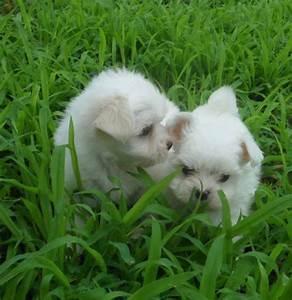
dog